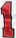
Number: 1